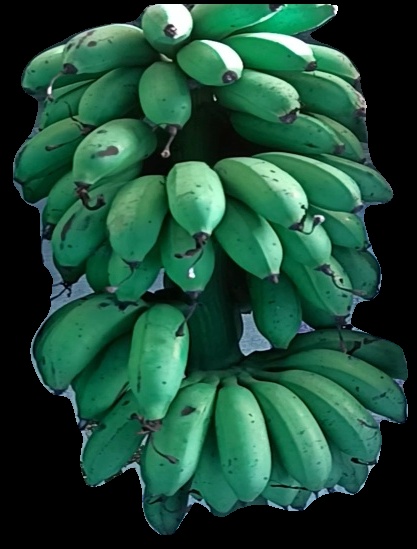
Variety: rasbale
Grade: grade2